Fiat Bravo (2007)

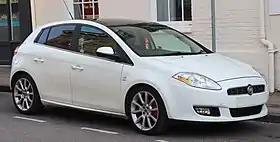
Fiat Bravo Sport (pre-facelift)

The Fiat Bravo (Type 198) is a small family car produced by Italian manufacturer Fiat from 2007 to 2014. It was introduced to the press in January 2007 in Rome, and later to the public in March at the Geneva Motor Show. A minor facelift was available from 2010, with changes to the front grille, door handles and side mirrors, new colors, as well as interior improvements. The car was launched on 21 April 2007.